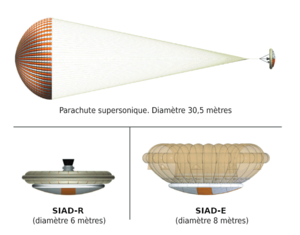
Les trois techniques développées dans le cadre du programme Low-Density Supersonic Decelerator (LDSD)
Le Low-Density Supersonic Decelerator ou LDSD est un prototype de véhicule de rentrée atmosphérique développé par la NASA et destiné à mettre au point des techniques d'atterrissage de vaisseaux lourds sur le sol de la planète Mars en vue notamment d'une mission de retour d'échantillons ou à plus long terme d'une mission habitée vers Mars. La faible densité de l'atmosphère martienne limite, avec les technologies actuelles héritées du programme Viking, la masse de la charge utile pouvant être déposée sur le sol à une tonne. Cette masse maximale est atteinte par l'astromobile Curiosity du Mars Science Laboratory. Avec les technologies mises en œuvre par le LDSD, cette masse pourrait être portée à 3 tonnes dans la version testée en 2014 et 20 tonnes dans une version agrandie qui doit faire l'objet du dernier test.